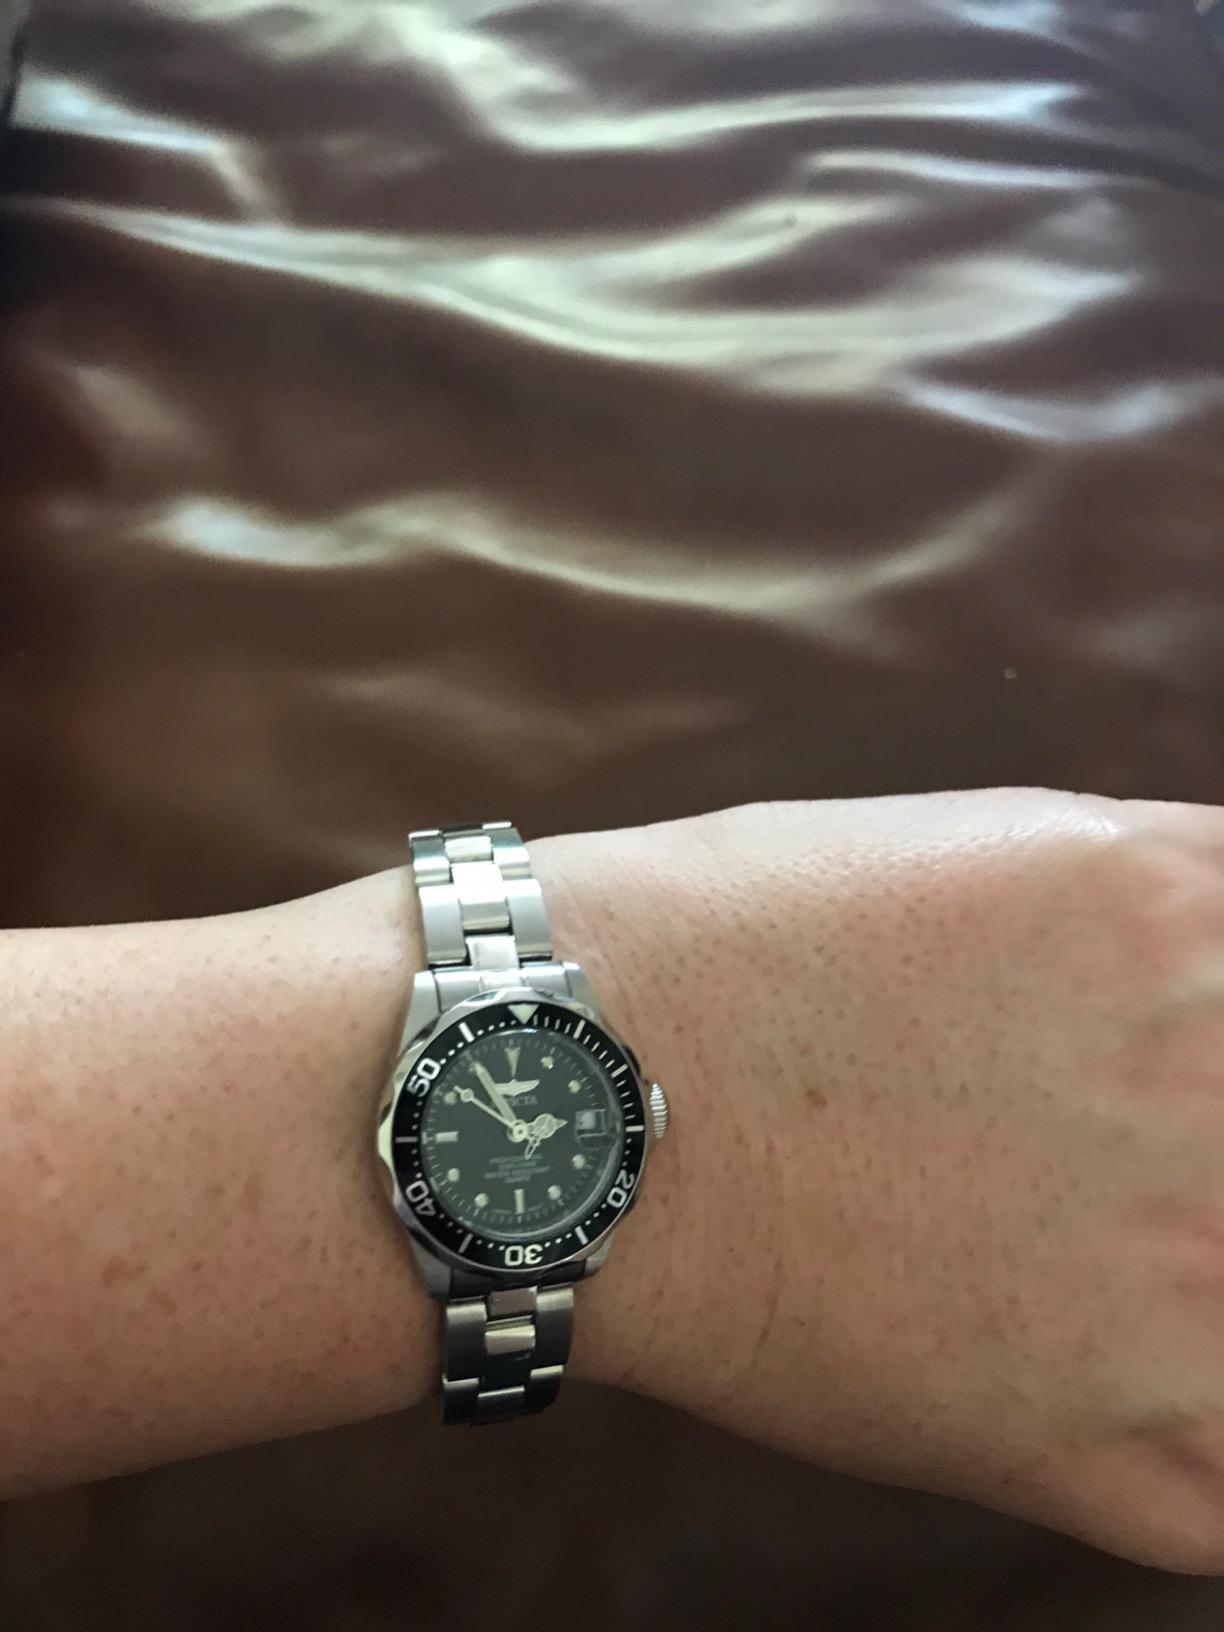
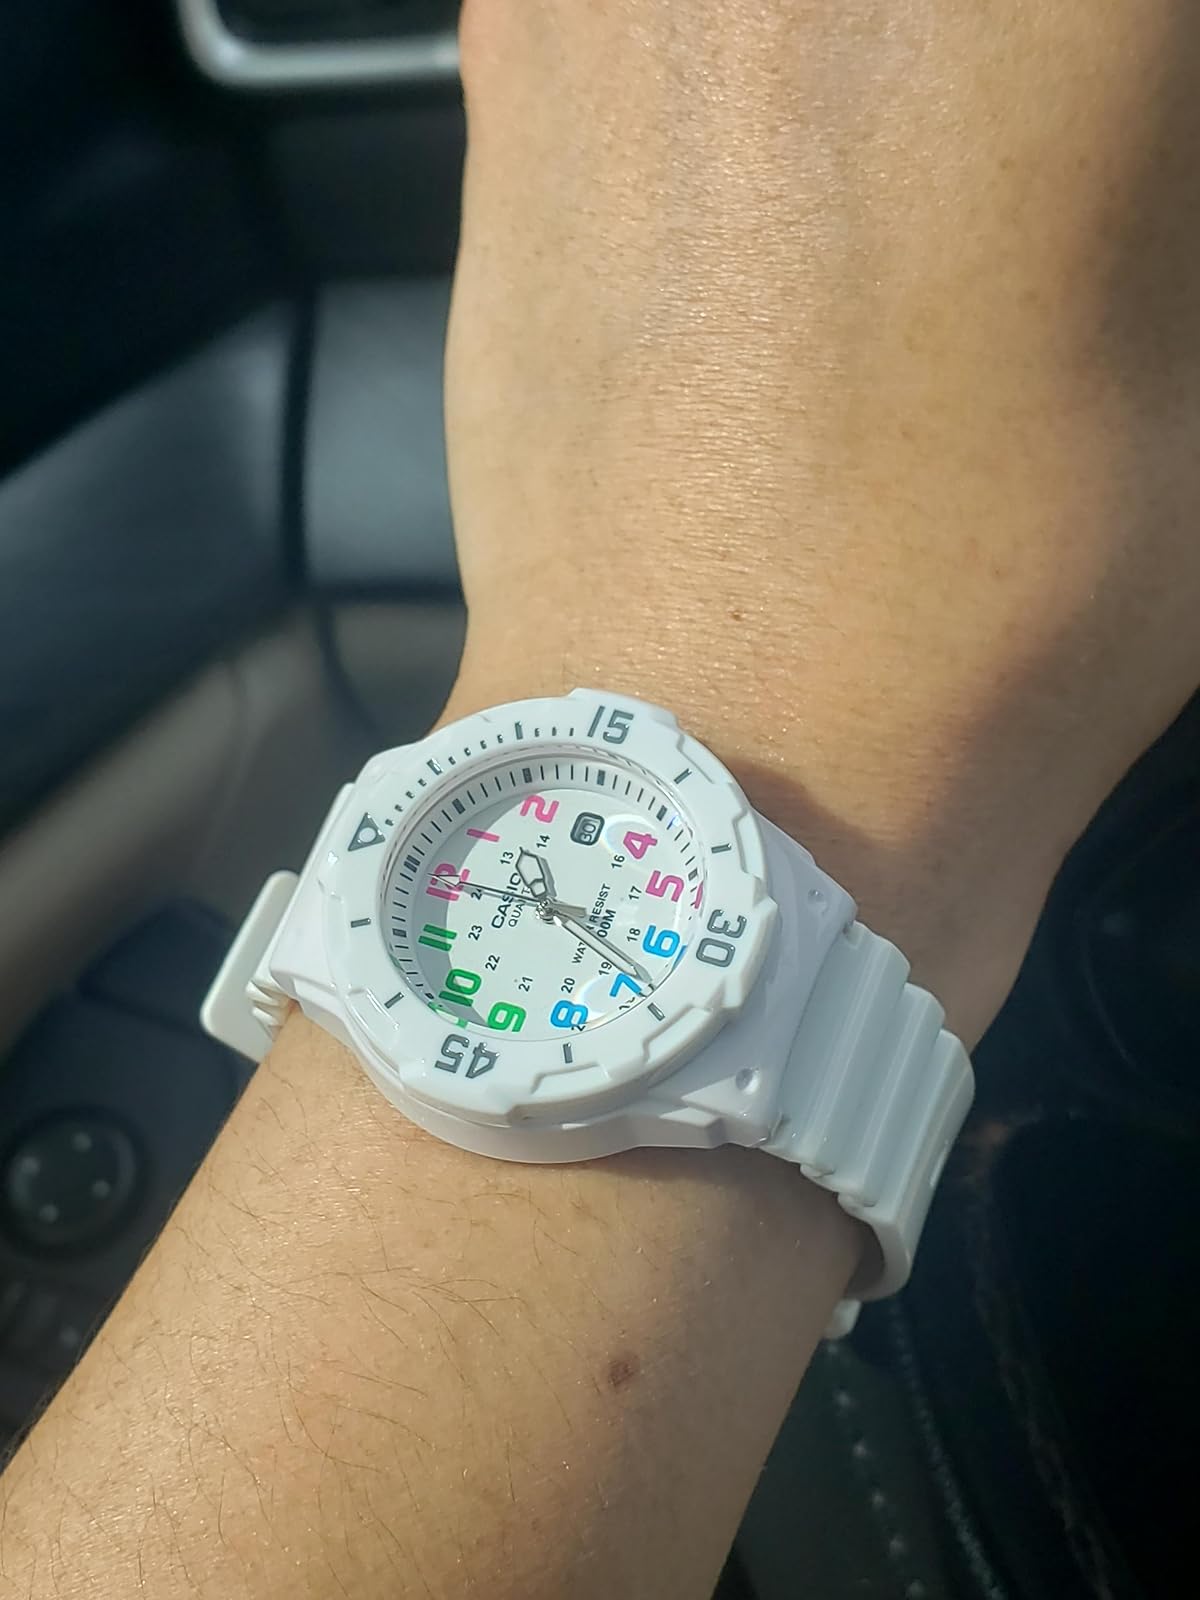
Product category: accessories_watch
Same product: no